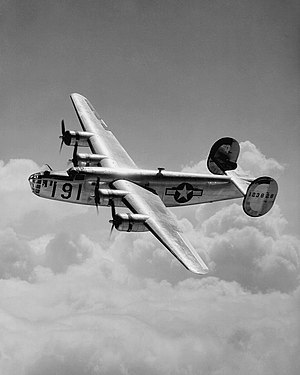
Consolidated B-24 Liberator
En U.S. Army Consolidated B-24D Liberator over Maxwell Field, Alabama, USA
Consolidated B-24 Liberator, var et fire-motors tungt amerikansk bombefly udviklet og produceret af Consolidated Aircraft Company, San Diego, Californien, USA.